Kincardine, Ontario

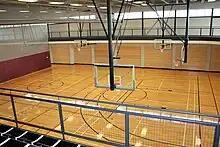
The New Gym

In late 2008 the Municipality of Kincardine approved the plans for a new addition to the Davidson Centre, which was officially opened September 2009. The new addition added on a new health club, seniors room with add joining kitchen, computer room, billiard room and 4 new bathrooms. The new addition costing $3 million includes a new gym for basketball, volleyball, indoor soccer, dodge ball and more. There are 2 curtains that can come down to divide the gym into 3 parts. Above the new gym there is an indoor running track as well as bleachers for the gym and a warm viewing area for the adjacent skating rink. The addition also includes bathrooms and new change rooms for the ice rink including the change rooms for the Kincardine Bulldogs.